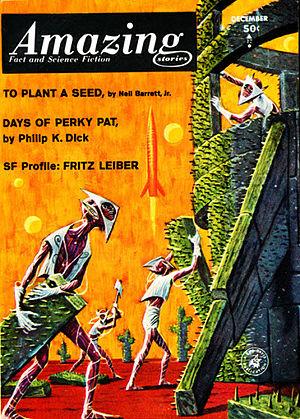
Le Dieu venu du Centaure est un roman datant de 1965 écrit par Philip K. Dick.